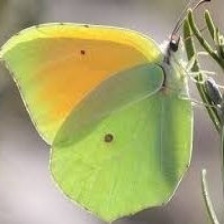
Species: CLEOPATRA
Butterfly family (ImageNet category): sulphur_butterfly